Iggy SZN

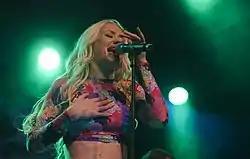
Azalea talks about her success in the song.

On 4 September 2014, Azalea announced that she would be reissuing her debut studio album "The New Classic". On October 19, 2014, the track list of "Reclassified" was released, which also included "Iggy SZN" as 9th track. On 23 October 2014, the track was available for streaming. A day later, the track was made available as an instant digital download track upon pre-ordering "Reclassified" via iTunes Stores. "Iggy SZN" was written by Iggy Azalea, The Invisible Men, Jon Mills, Darryl Reid and Jon Turner. It was produced by The Invisible Men and The Arcade. Lasting for a duration of 3:20 (three minutes and twenty seconds), "Iggy SZN" is built on "club-ready" electro handclap-based beats and heavy synthesisers. Lyrically, Azalea talks about her success and goes after her "haters" on the song. At one point, she raps: "Haters gon' hate while critics critique, I pay them no mind whenever they speak / what they make a year I make in a week, I know you can't stand it, just get you a seat!" On the hook, she raps: "Everywhere I go they say it's Iggy SZN / Until l get what I want, I ain't leaving… Simmer down bitch / It's Iggy SZN."